Estonia

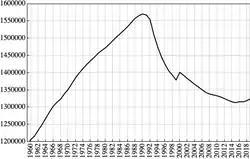
Population of Estonia 1960–2019. The changes are largely attributed to immigration from, and emigration to, Russia and other parts of the former USSR.

Estonia has a transitional climate that lies between and maritime influences, characterised as a humid continental climate. Estonia's climate is notably milder than that of other regions at the same latitude due to the moderating effects of the North Atlantic Current. The prevailing weather patterns in Estonia are significantly influenced by active cyclonic activity in the northern Atlantic Ocean. This results in strong winds, precipitation, and abrupt temperature fluctuations, especially during the autumn and winter months. The westerly winds carry moist maritime air far into continental interior, leading to milder temperatures in winter and cooler conditions in summer compared to the continental areas further away from the coast. Coastal regions and islands generally enjoy a milder climate, as the Baltic Sea moderates temperatures, keeping coastal areas warmer in winter and cooler in summer.